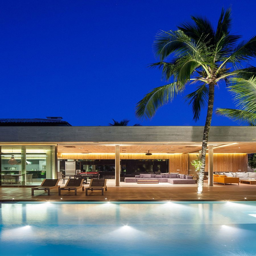
outdoor in - ground lights around the pool create a dazzling ambiance